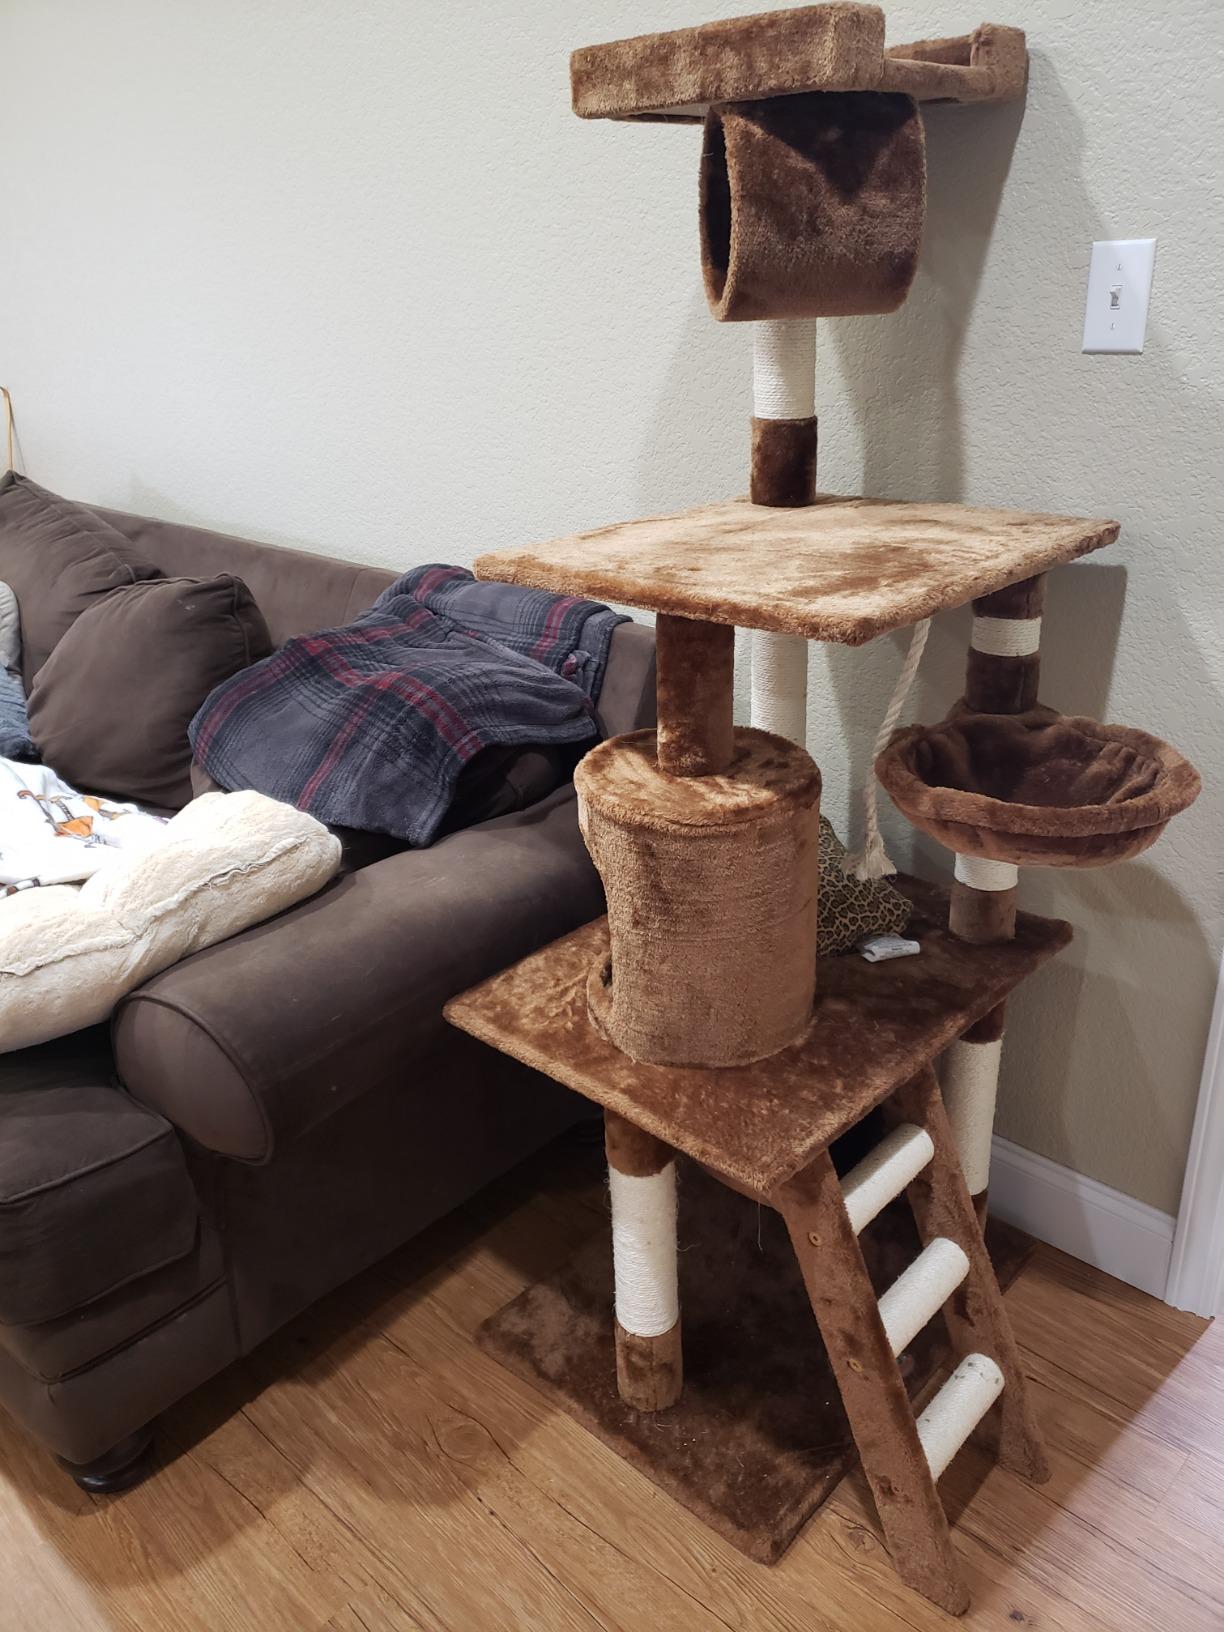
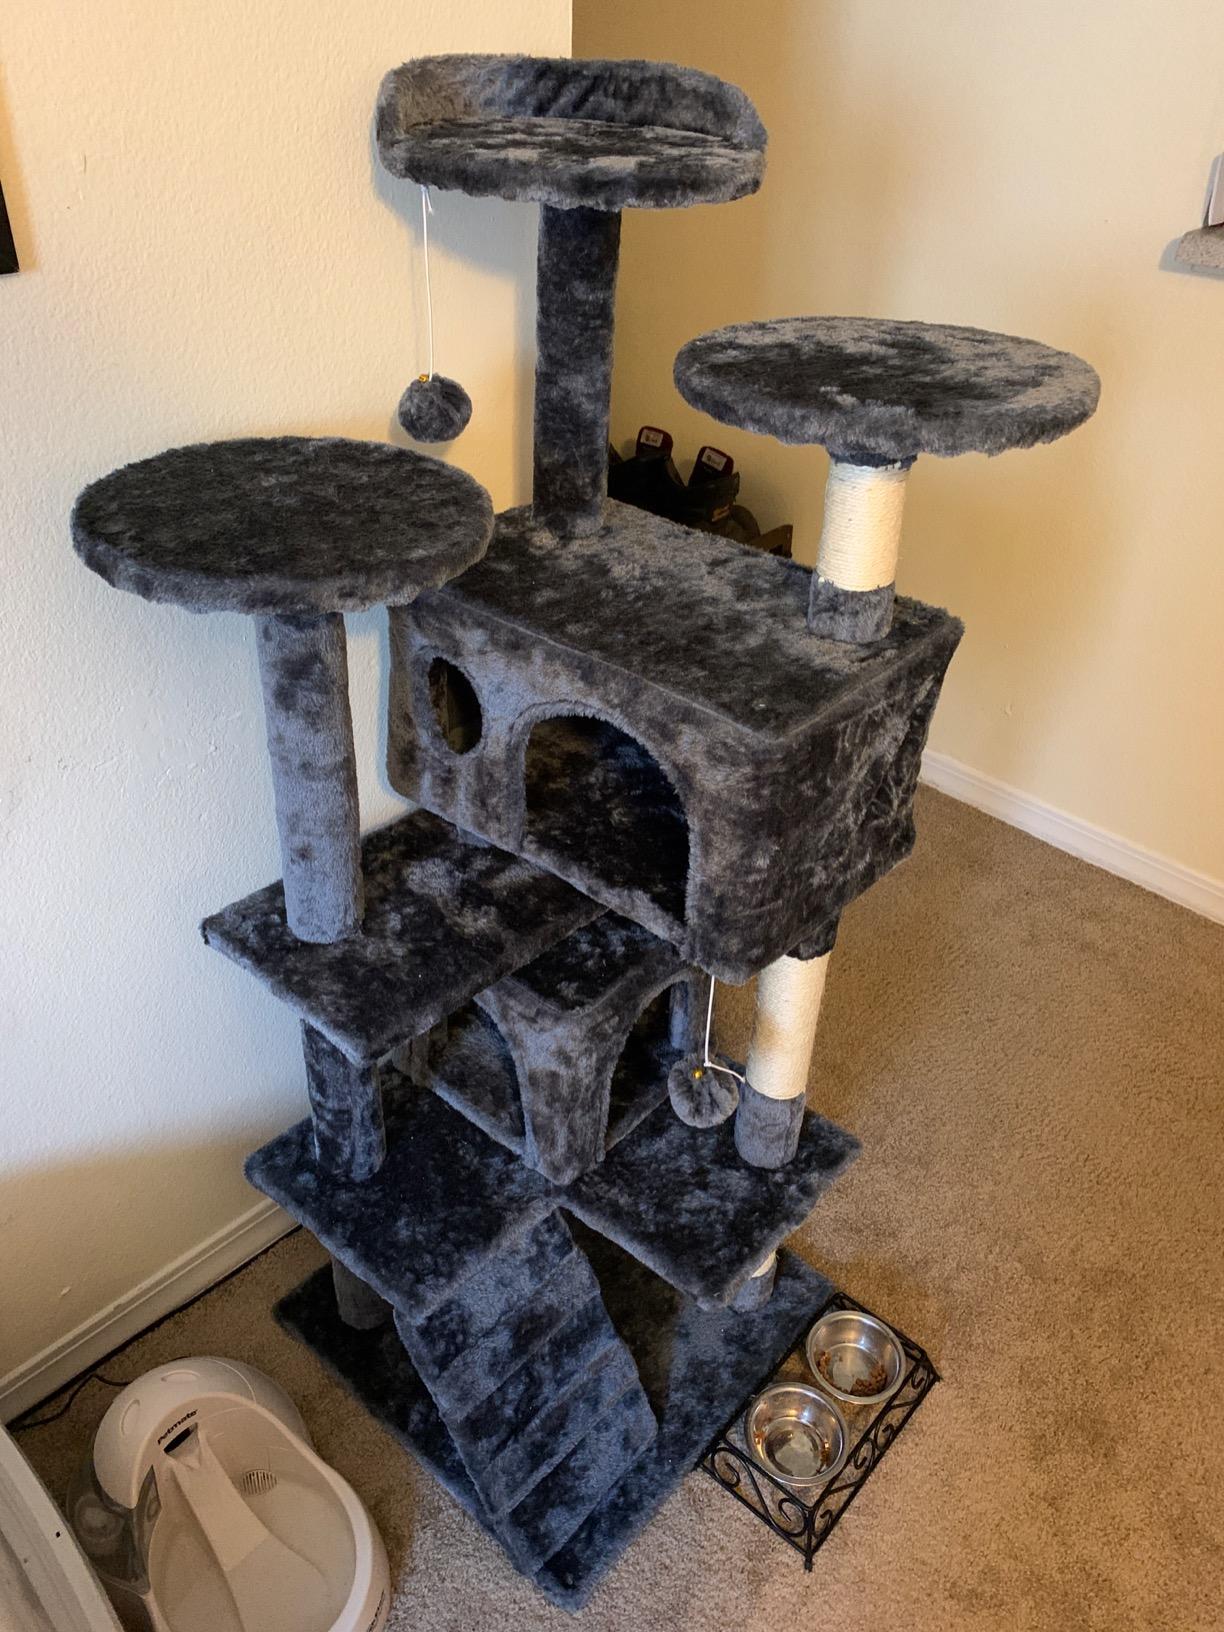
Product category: items_cat tree
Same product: no